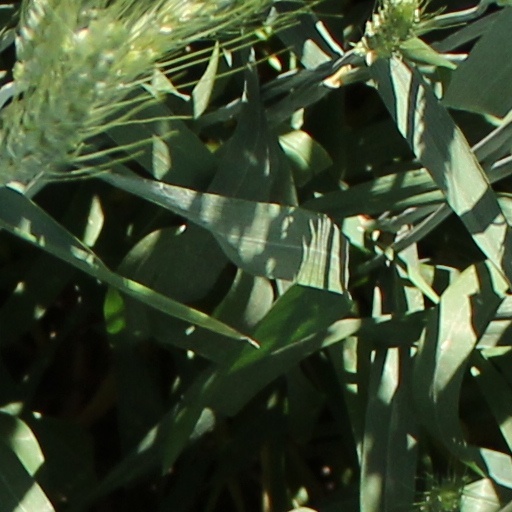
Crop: wheat